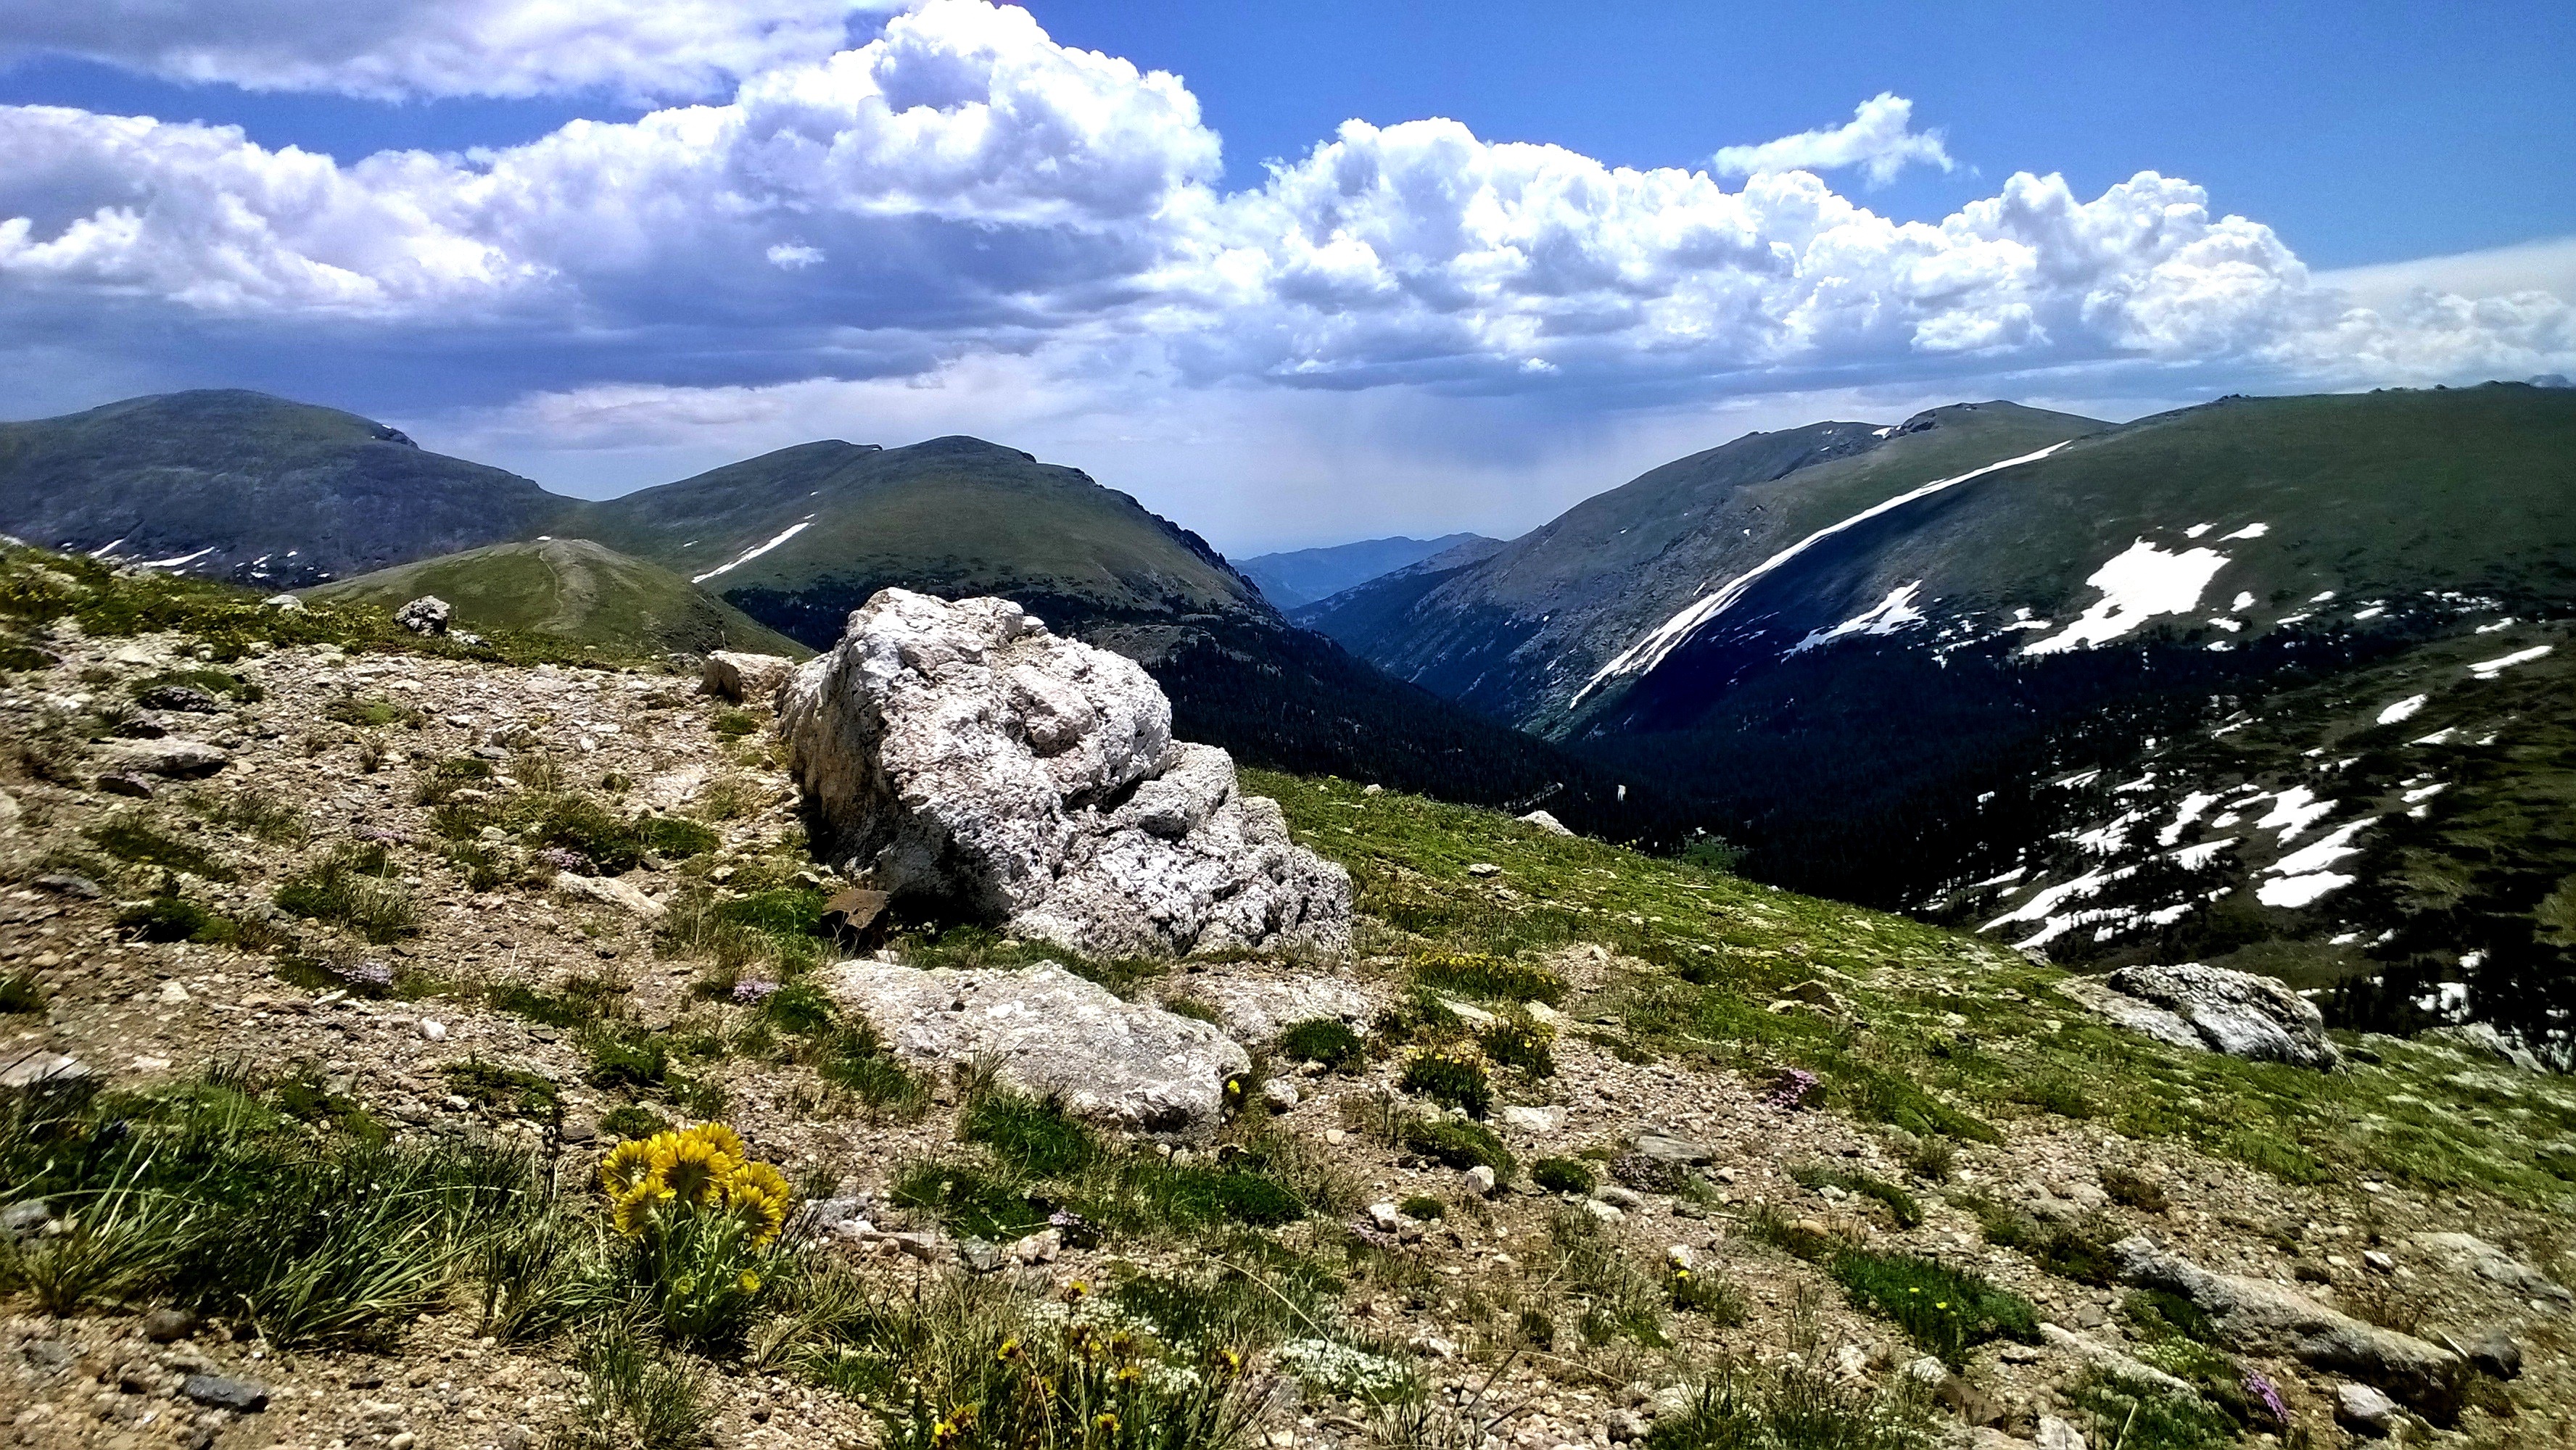
landscape, wilderness, walking, mountain, hiking, meadow, hill, lake, adventure, valley, mountain range, highland, ridge, summit, alps, backpacking, plateau, fell, cirque, loch, moraine, landform, mountain pass, geographical feature, mountainous landforms